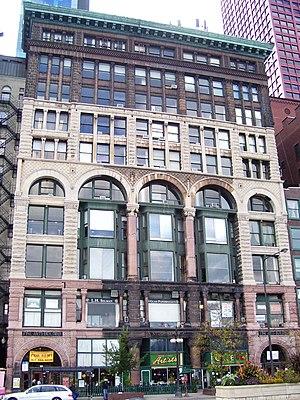
Le Fine Arts Building, également connu sous le nom de Studebaker Building, est un immeuble de dix étages situé au 410 South Michigan Avenue dans le secteur financier du Loop à Chicago, en face de Grant Park, et fait partie du quartier historique de Michigan Boulevard District. Il a été construit pour la société Studebaker en 1884 par l'architecte Solon Spencer Beman, et fut complètement rénové en 1898.
Cet article relate l'histoire et divers aspects de l'architecture de Chicago, la troisième plus grande ville des États-Unis. L'architecture de cette ville a reflété et influencé pendant longtemps l'architecture américaine. La ville de Chicago comprend certains des premiers bâtiments réalisés par des architectes aujourd'hui mondialement reconnus. Comme la plupart des bâtiments du centre-ville ont été détruits par le Grand incendie de 1871, ils sont plutôt réputés pour leur originalité que pour leur ancienneté. À la suite de cet événement qui marqua définitivement l'histoire de la ville, Chicago devient un laboratoire d'expériences architecturales où se côtoient une multitude de styles et de mouvements allant de la fin du XIXᵉ siècle jusqu'à nos jours.